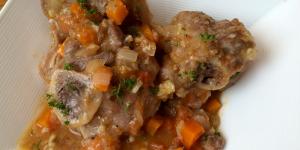
osobuco de ternera a la milanesa